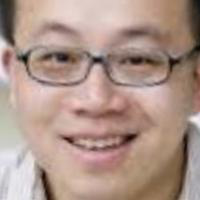
Age group: age 31-40